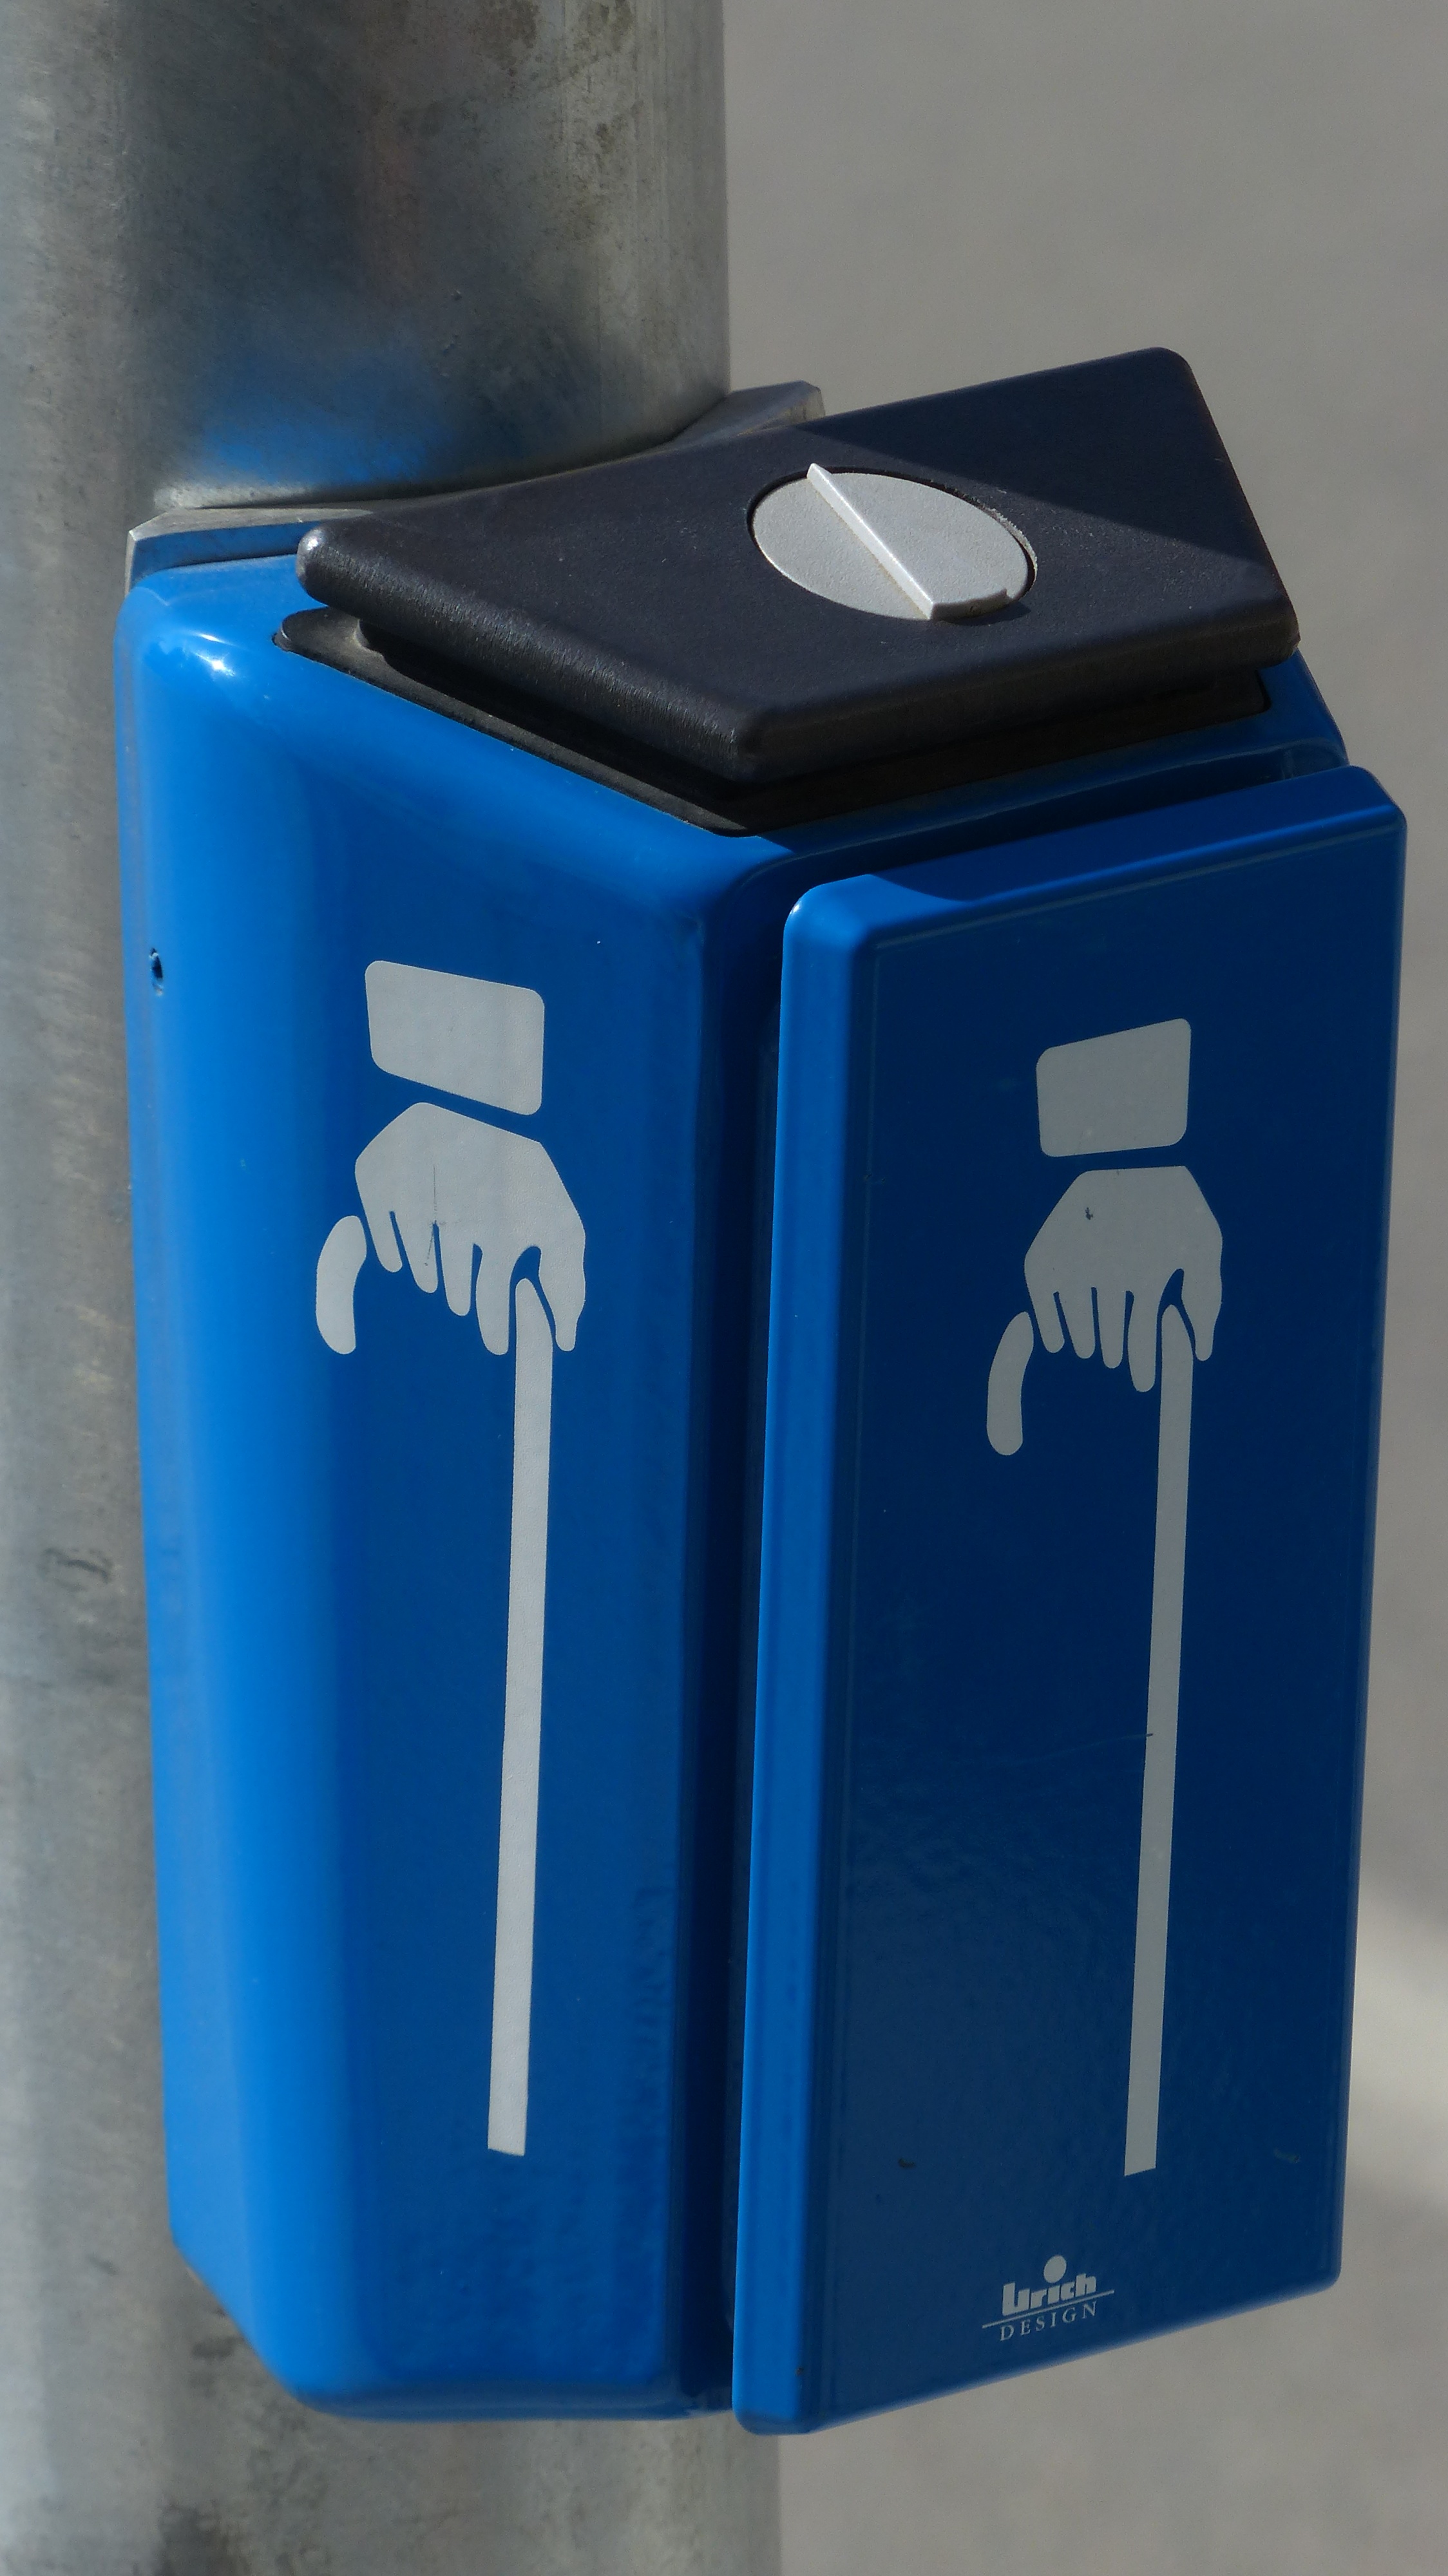
floor, old, blue, acoustic, button, footbridge, sound, disabled, old people, signal box, lame, walking stick, waste container, pedestrian crossing, accessibility, push button, man made object, visually impaired, ampel pusher, signal requesting device, request device, aktu cal signal, acoustic enable signal, enable signal, signal mast, in street ped crossing, blind help, visually impaired help, blind pushbutton, vibration signal, signal boxes, waste containment